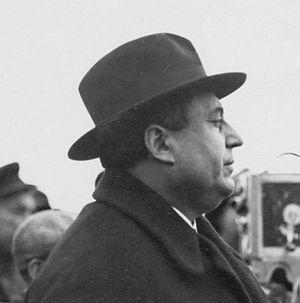
photo de Léonce Perret lors du tournage de Arthur, 1930
Léonce Perret est un comédien, metteur en scène de théâtre, scénariste, réalisateur et producteur de cinéma français né le 14 mars 1880 à Niort, et mort le 12 août 1935 dans le 7ᵉ arrondissement de Paris.
Le Chrysanthème rouge est un film français réalisé par Léonce Perret, sorti le 12 février 1912.